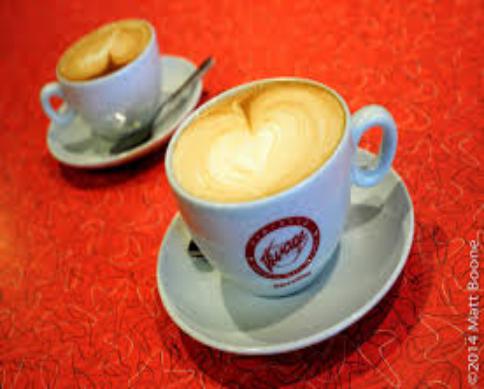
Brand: Espresso Vivace
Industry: Food